Kingdom of Kush

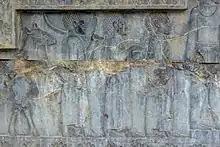
Kushite delegation on a Persian relief from the Apadana palace

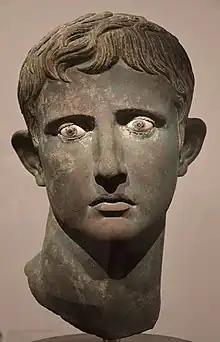
Bronze head of Emperor Augustus found under the staircase of a temple in Meroe

The first Kushite king known by name was Alara, who ruled somewhere between 800 and 760 BC. No contemporary inscriptions of him exist. He was first mentioned in the funerary stela of his daughter Tabiry, the wife of king Piye. Later royal inscriptions remember Alara as the founder of the dynasty, some calling him "chieftain", others "king". A 7th century inscription claimed that his sister was the grandmother of king Taharqo. An inscription of the 5th century king Amanineteyerike remembered Alara's reign as long and successful. Alara was probably buried at el-Kurru, although there exists no inscription to identify his tomb. It has been proposed that it was Alara who turned Kush from a chiefdom to an Egyptianized kingdom centered around the cult of Amun.